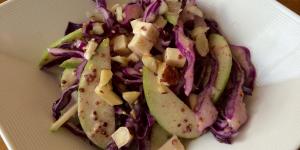
ensalada de col lombarda y manzana